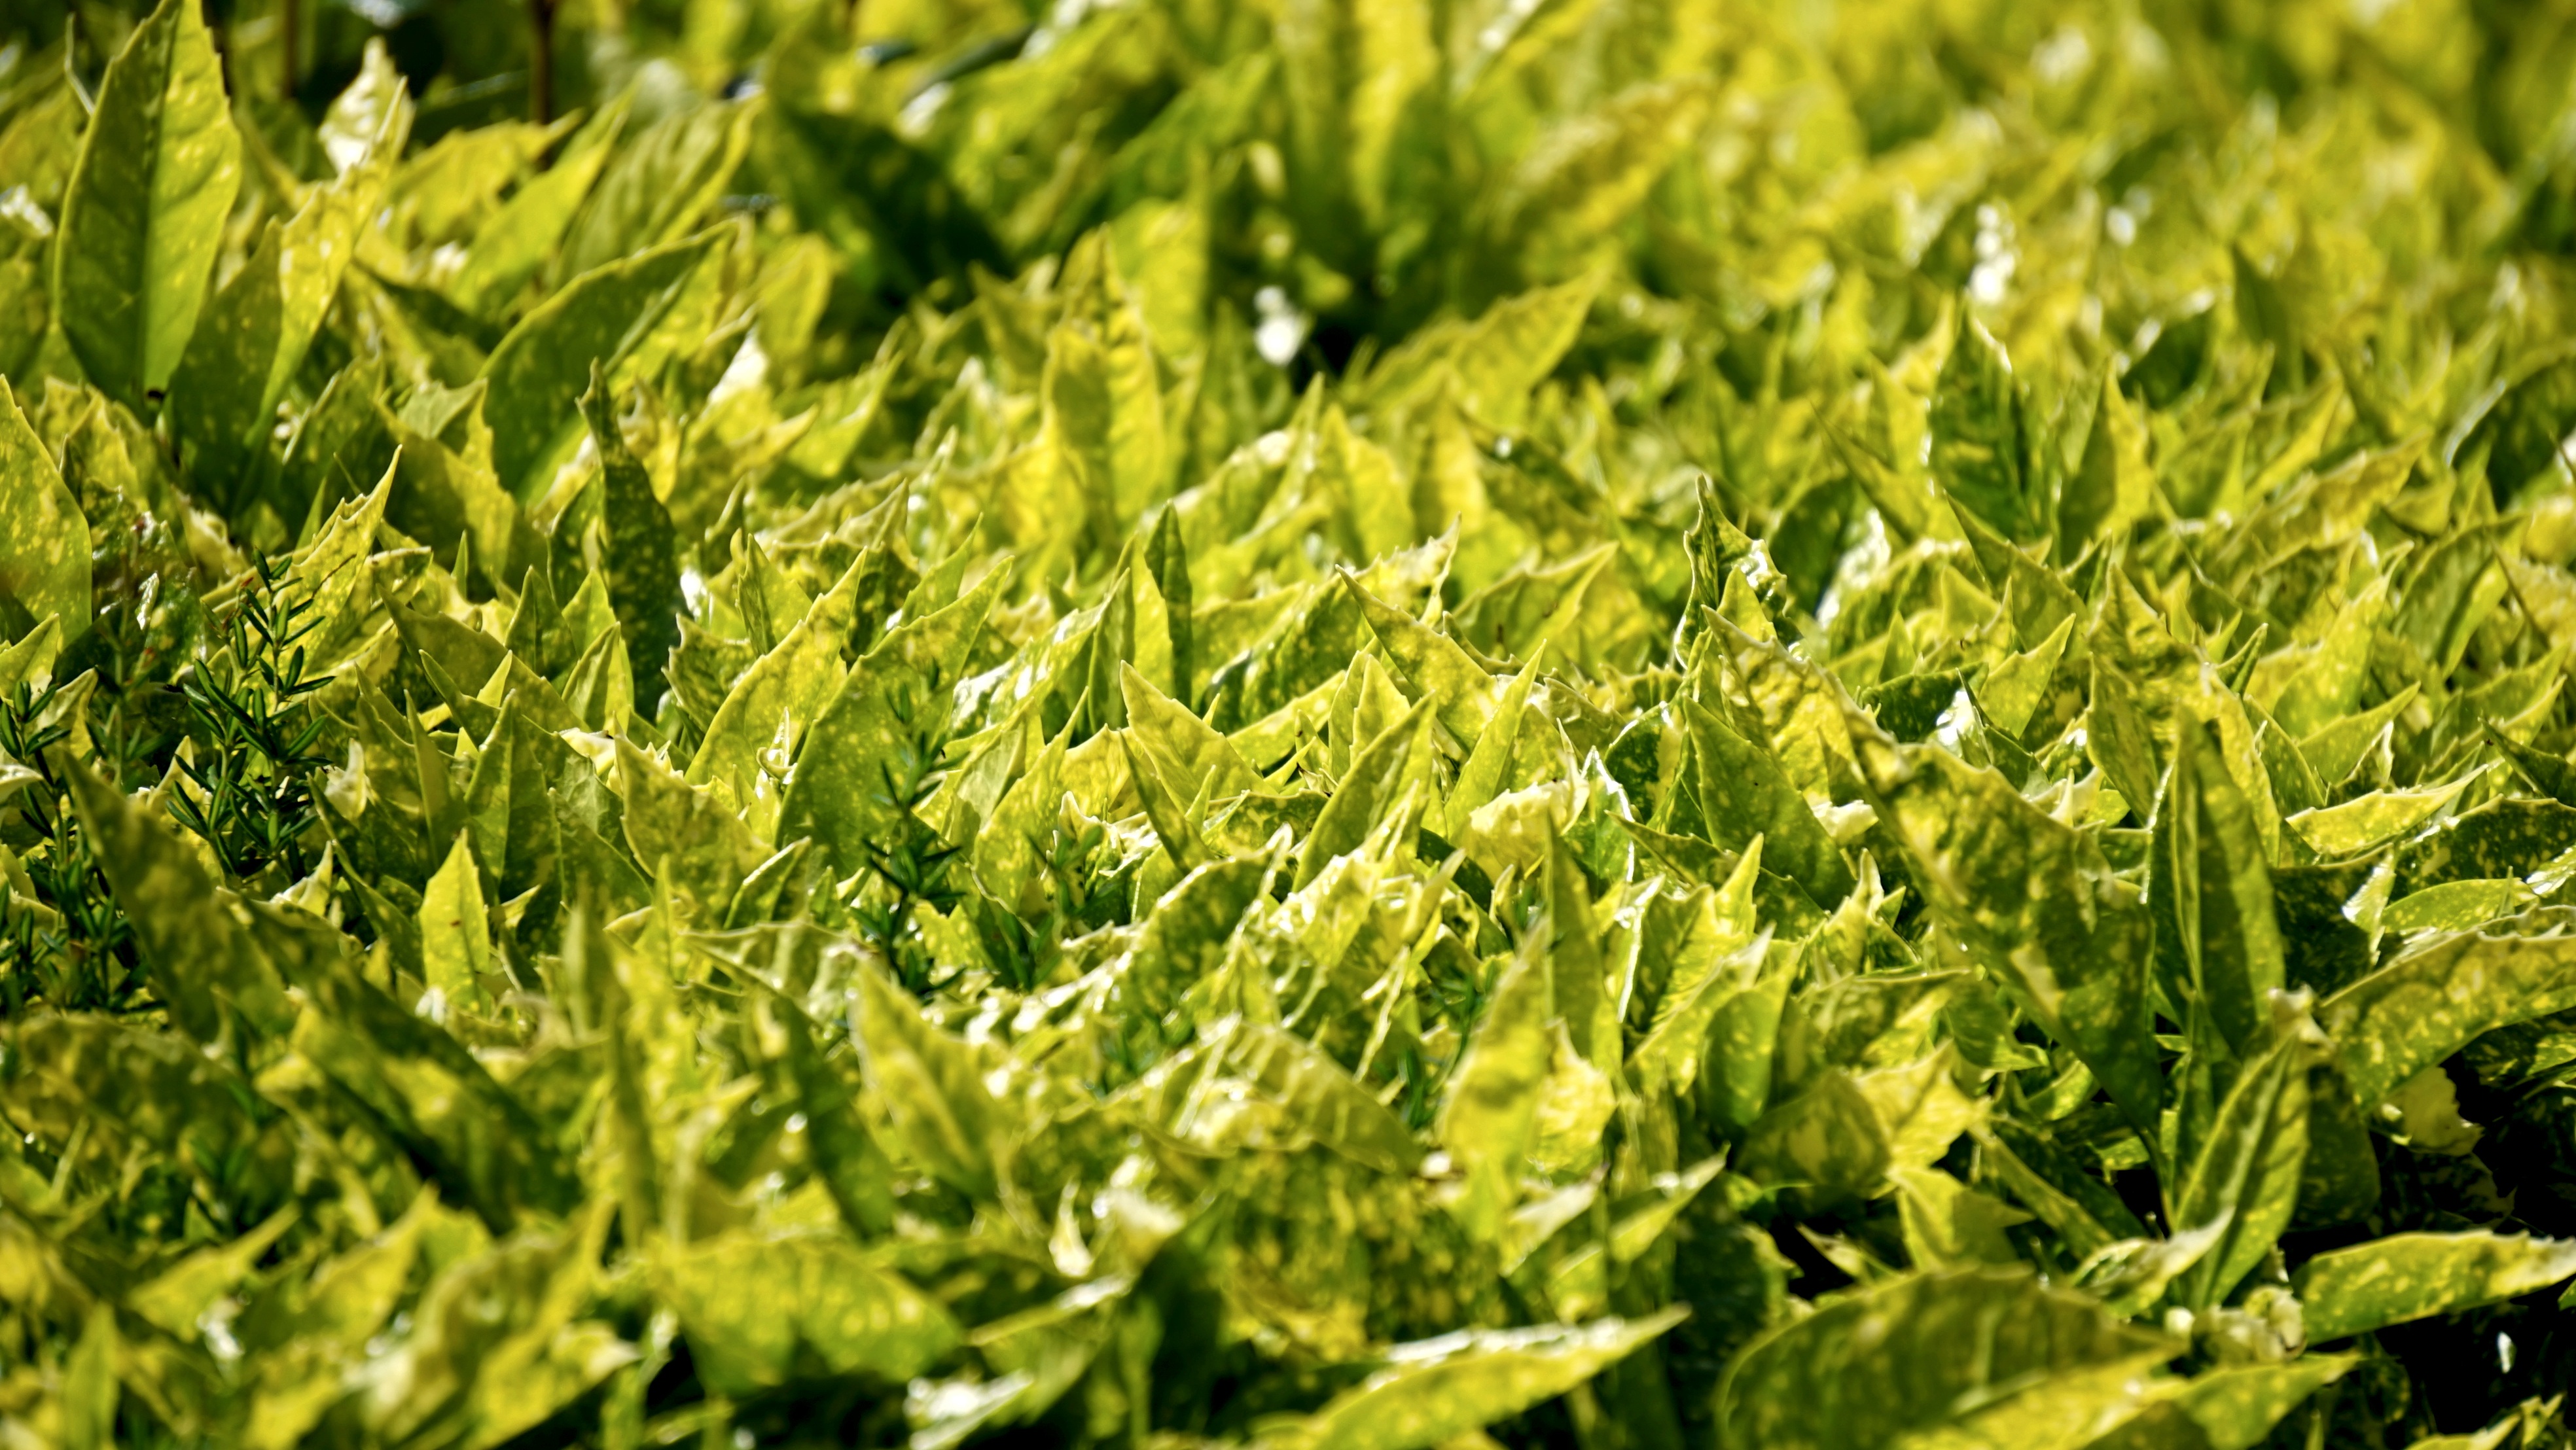
tree, nature, grass, plant, field, lawn, meadow, leaf, flower, food, green, produce, crop, macro, agriculture, plants, leaves, shrub, flowering plant, grass family, land plant